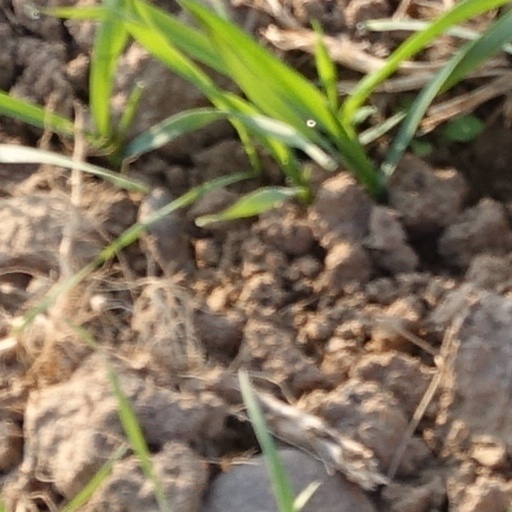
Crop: wheat